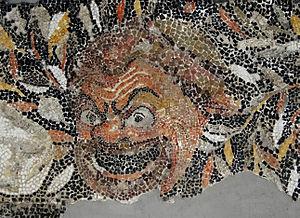
Mosaïque d'un masque sur la bordure du pavement de mosaïques provenant de l'îlot des Bijoux de Délos, Musée archéologique de Délos, Grèce